Banyat Bantadtan

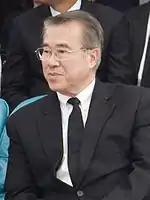
Banyat Bantadtan in 2010

Banyat Bantadtan (林書清) (born 15 May 1942) is a Thai politician. From 2003 to 2005, he was the chairman of the Democrat Party and Leader of the Opposition against Prime Minister Thaksin Shinawatra.